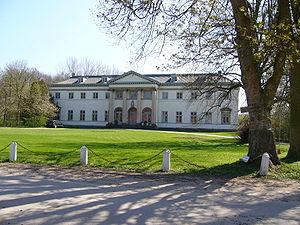
Le manoir de Knoop est un château néoclassique situé à l'ouest de Kiel-Holtenau, dans la commune d'Altenholz dans le Schleswig-Holstein.
La famille von Baudissin est une famille de la noblesse immémoriale originaire de Haute Lusace. C'est en 1455 qu'est mentionné un Nickel von Baudissin de Solschwitz. La famille descend de ministériels de la Maison de Wettin qui prennent leur nom de la ville actuelle de Bautzen. Depuis la guerre de Trente Ans ses membres qui se nomment von Baudissin et parfois von Bauditz font partie de la noblesse du Holstein.